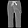
Label: Trouser